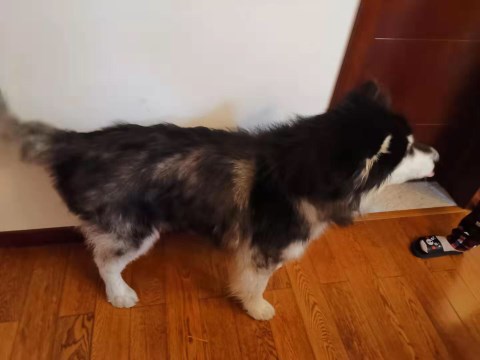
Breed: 1324-n000004-malamute